We Sing Pop!

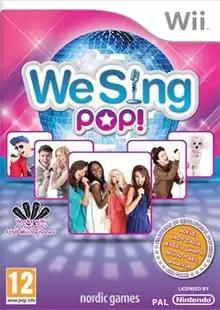

We Sing Pop! is a 2012 karaoke game part of the "We Sing" family of games, developed by French studio Le Cortex. The game features songs from the pop genre of music, covering popular songs from decades of music. The game was announced along with "We Sing UK Hits" and "We Sing Rock!" at E3 2011.